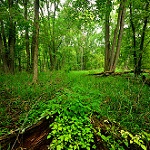
Scene: Outdoor